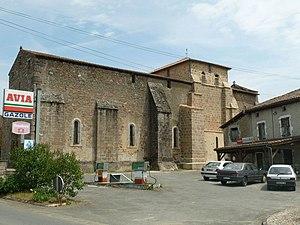
Eglise de Chabrac, Charente, France
Chabrac est une commune du sud-ouest de la France, située dans le département de la Charente.
Cet article recense les monuments historiques de la Charente, en France.